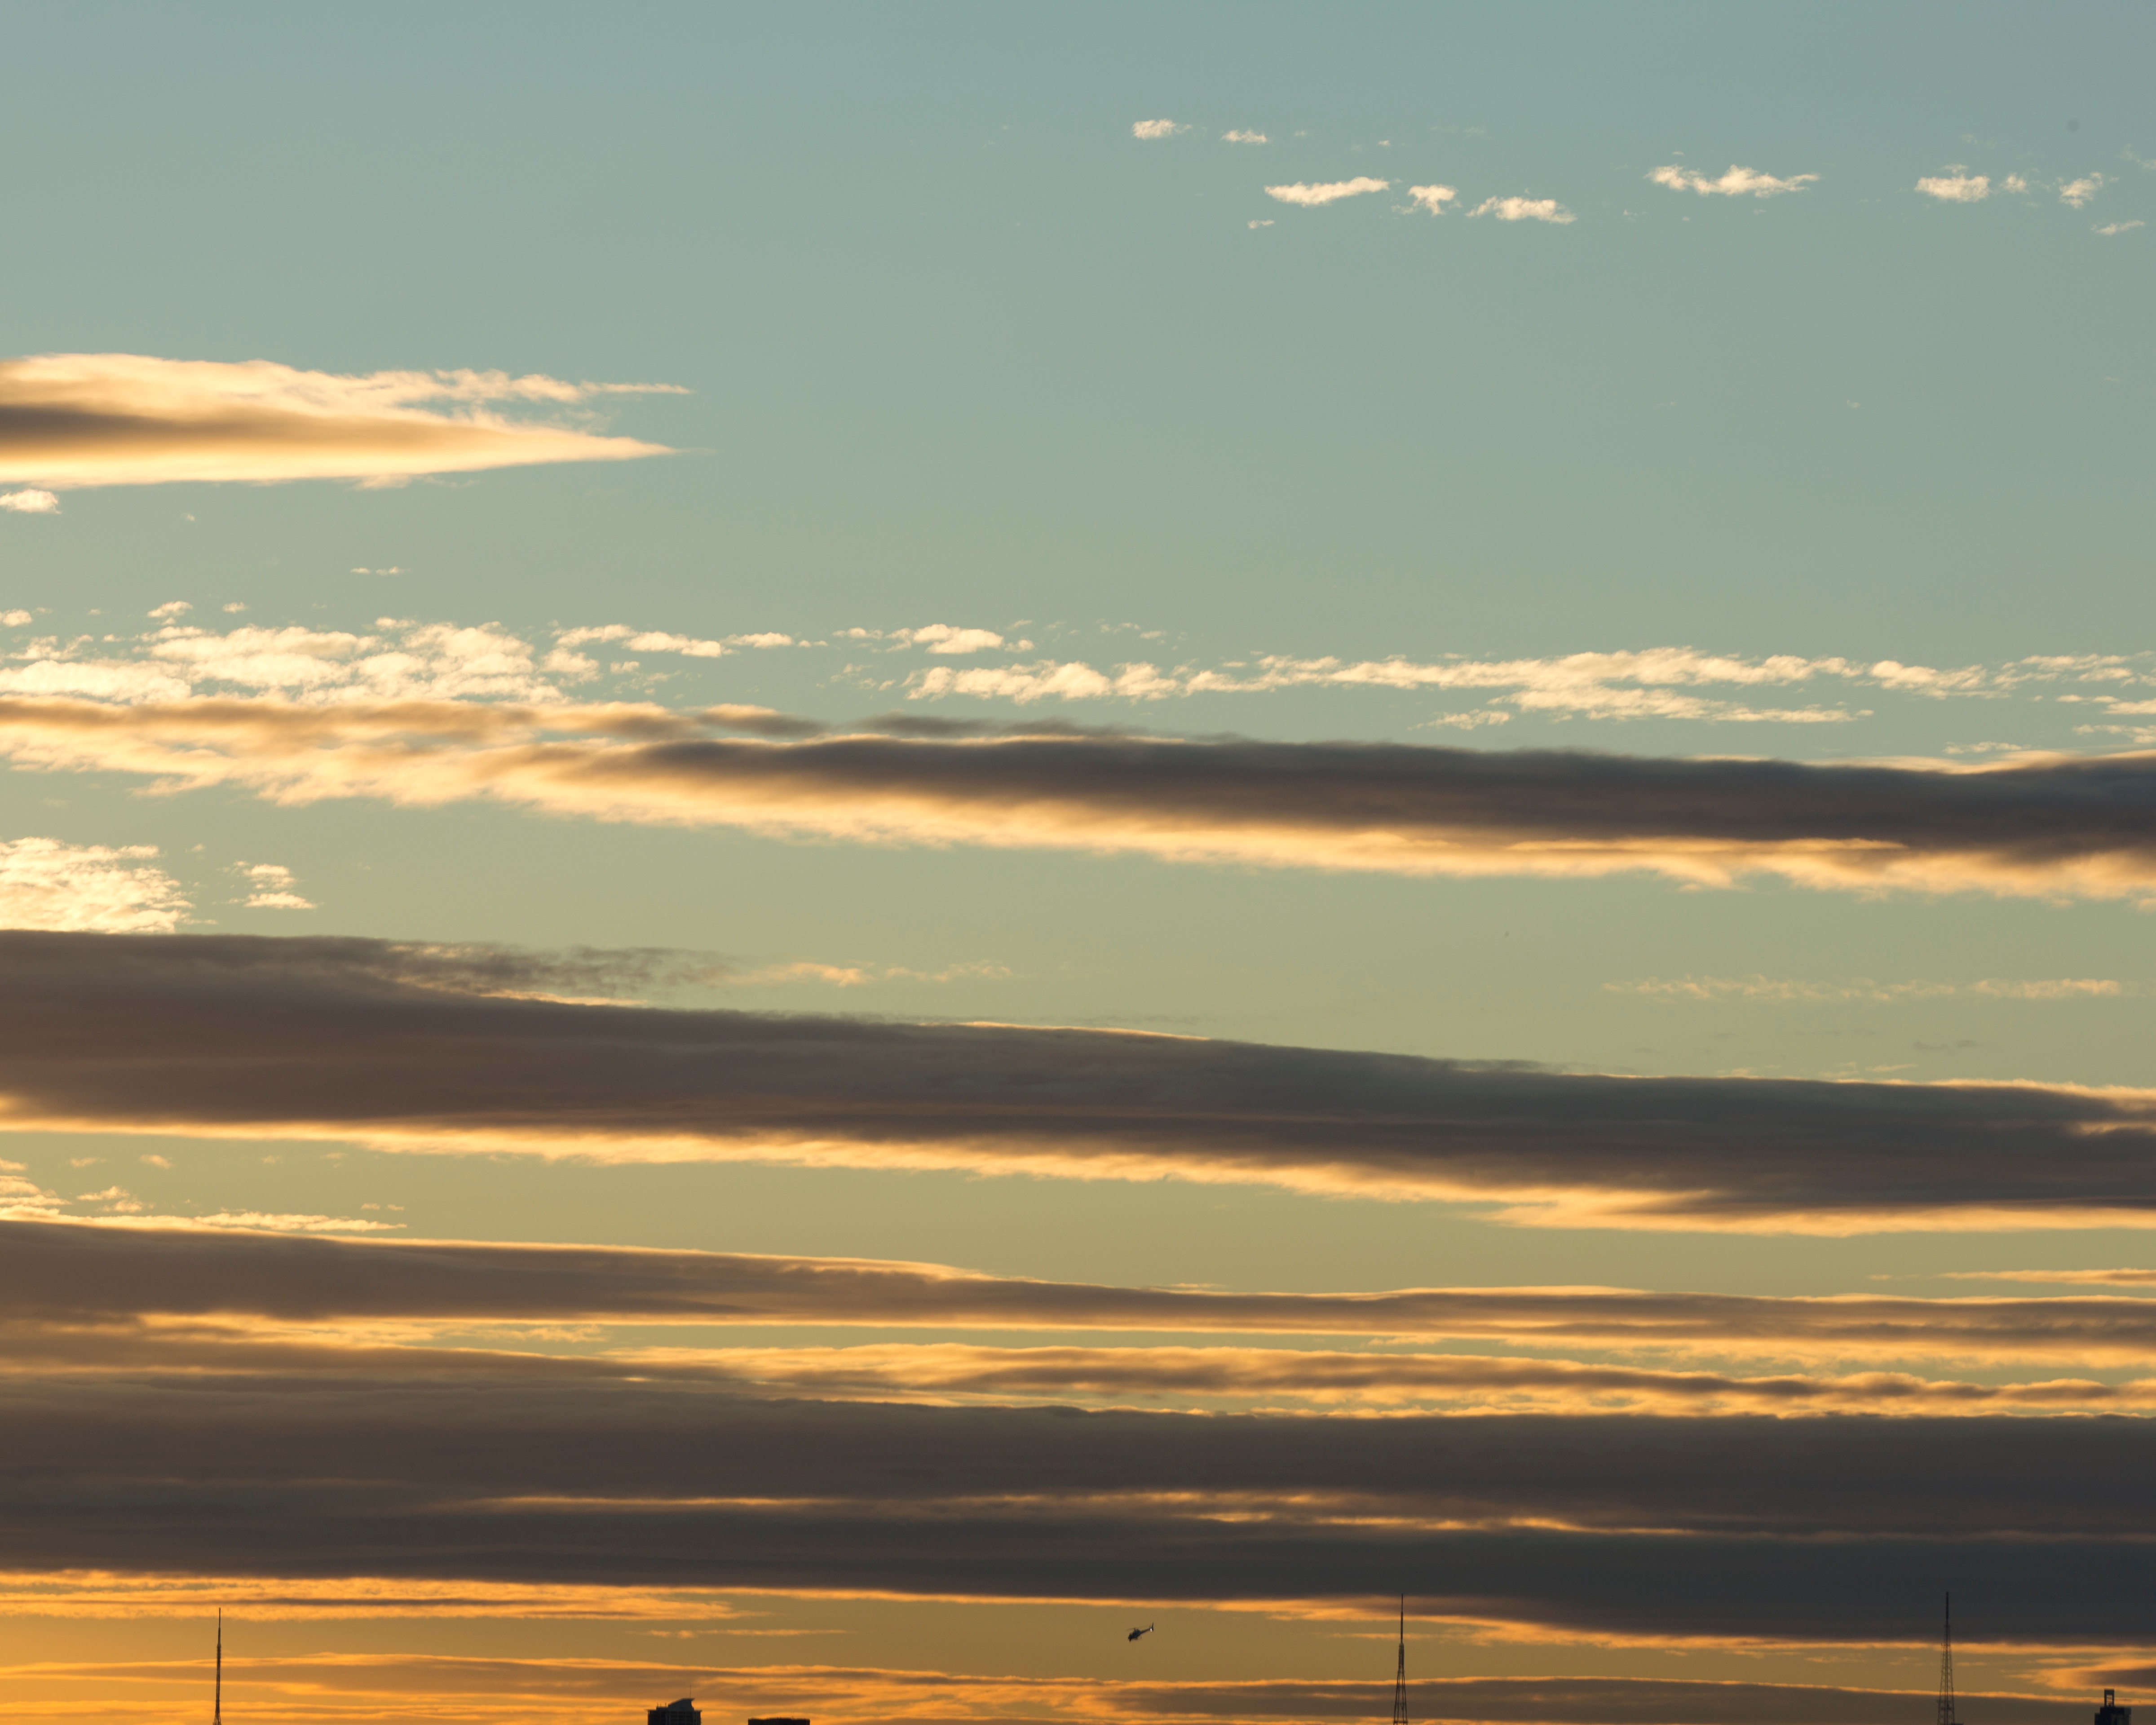
sea, horizon, cloud, sky, sun, sunrise, sunset, sunlight, morning, dawn, atmosphere, dusk, evening, reflection, afterglow, meteorological phenomenon, atmospheric phenomenon